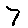
Label: 7